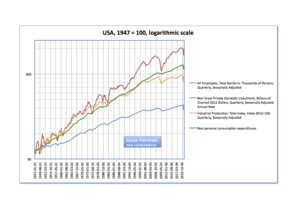
Marxistisk økonomi / Årsagerne til kriser
Beskæftigelse, produktion, forbrug og investeringer i USA
Marxistisk økonomi eller den marxistiske økonomiske skole refererer til en retning inden for økonomisk teori, der bygger på den kritik af klassisk økonomi, der oprindelig blev fremført af Karl Marx og Friedrich Engels. Marxistisk økonomi refererer til adskillige forskelligartede tankegange, der somme tider er i modsætning til hinanden. I mange tilfælde anvendes marxistisk analyse til at komplementere eller supplere andre økonomiske tilgange.